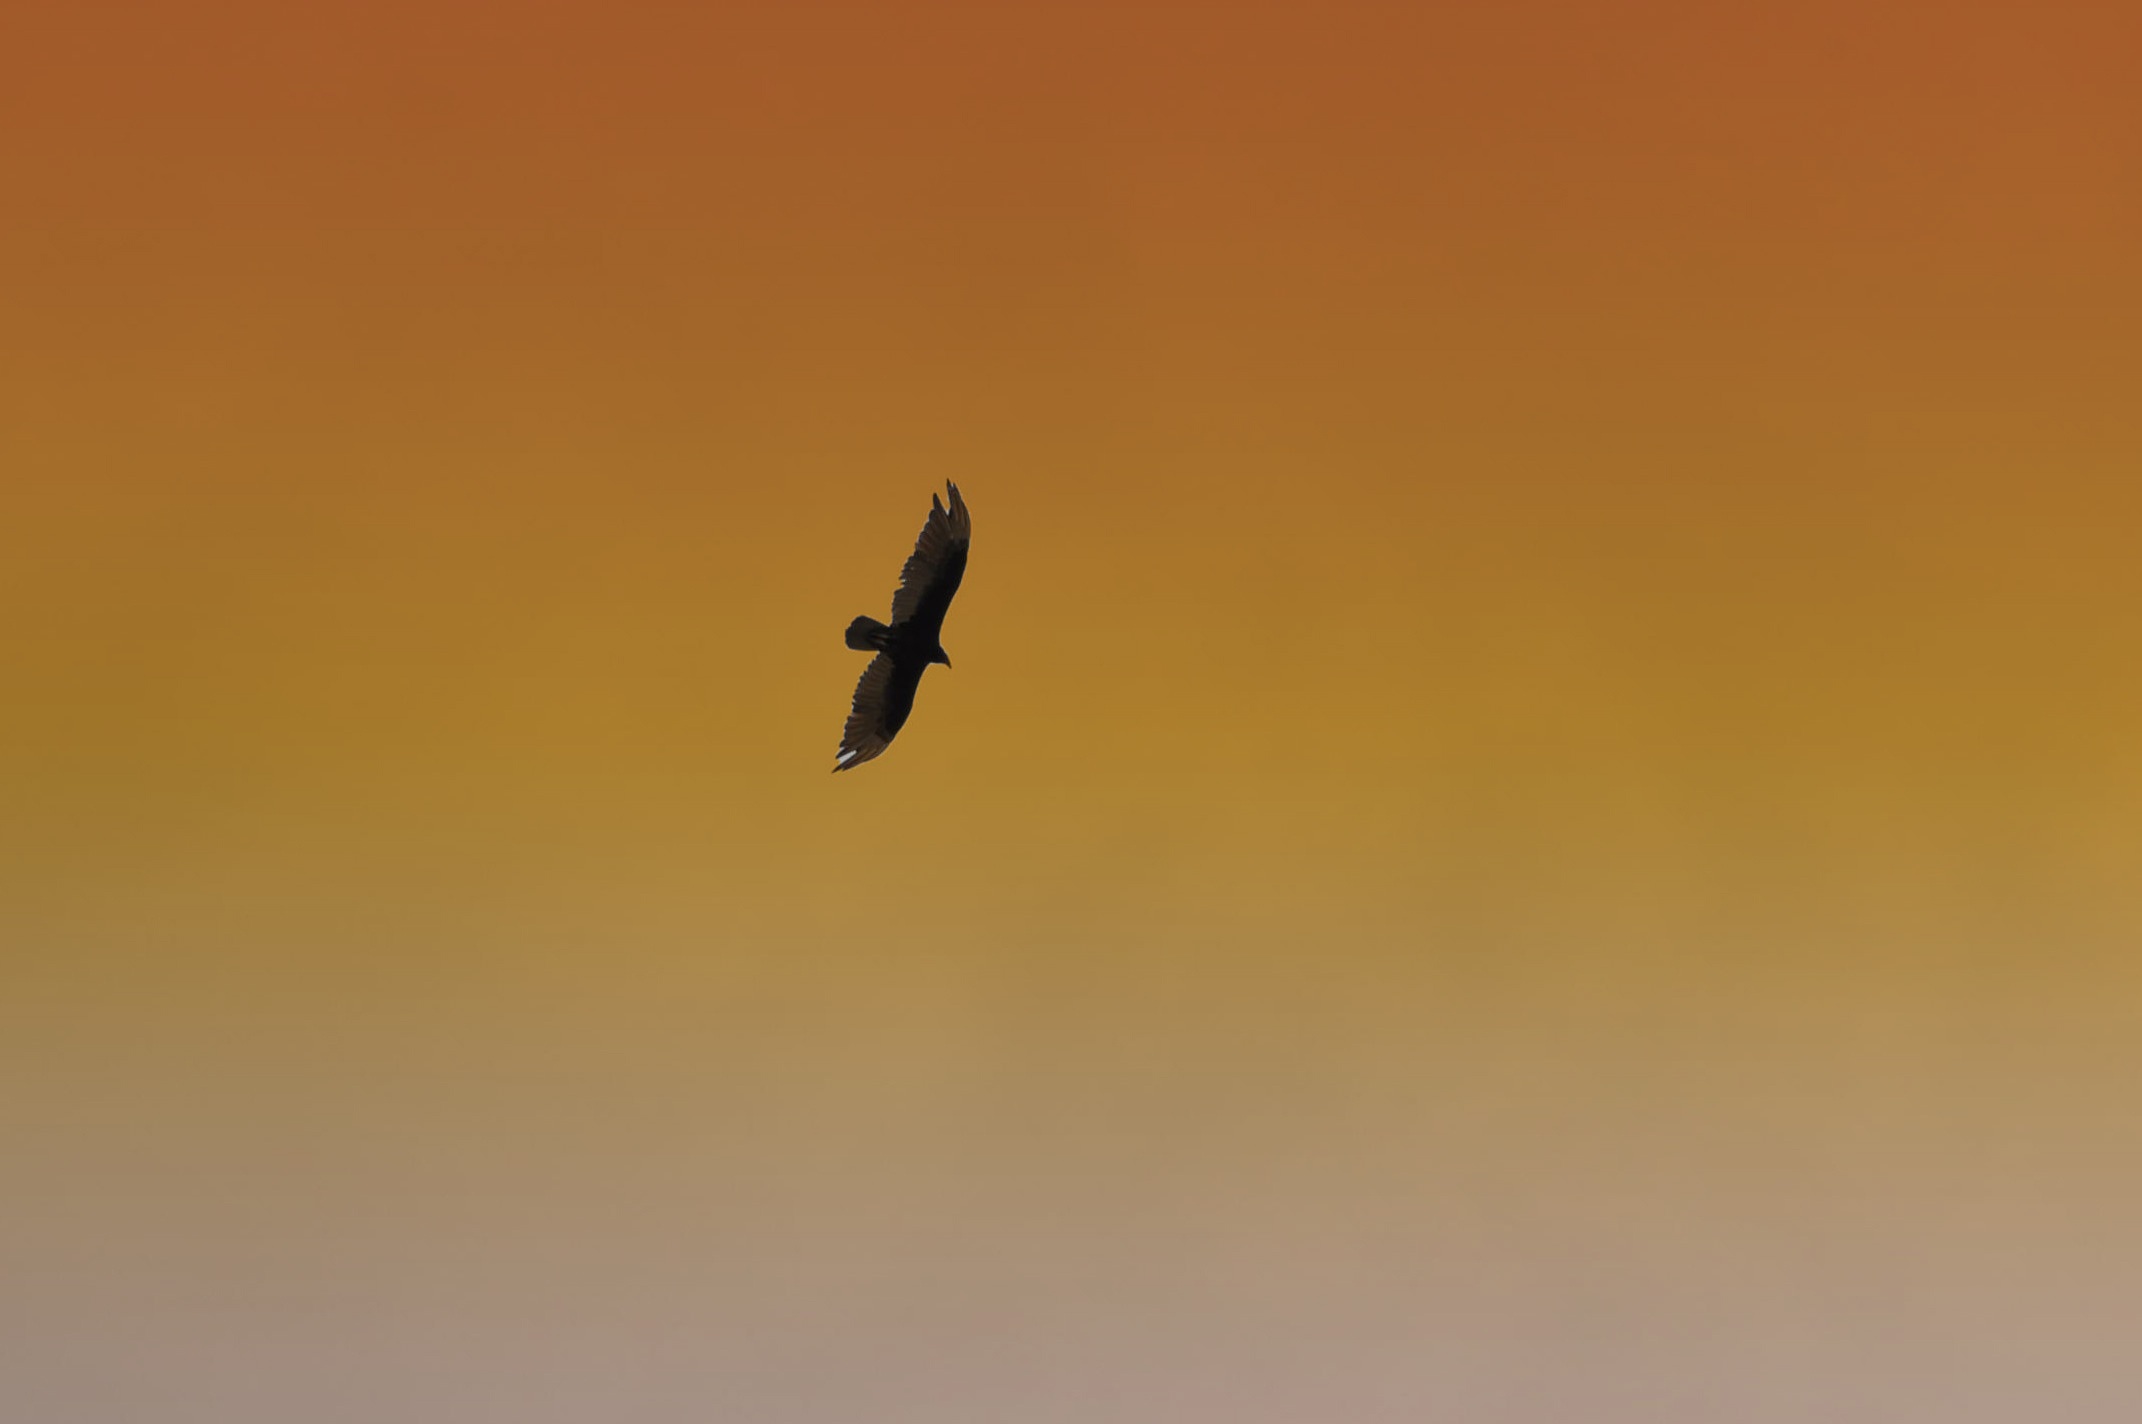
bird, wing, sky, flying, wildlife, orange, flight, hawk, macro photography, atmosphere of earth